Tumalo State Park

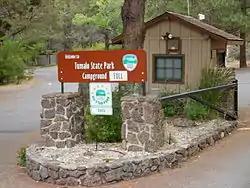
Entrance to Tumalo State Park campground

The park is bisected north to south by "O.B. Riley Road" (also known as the "Old McKenzie-Bend Highway") which is a rural highway running from the city of Bend to the unincorporated community of Tumalo. The developed part of the park is on the south side of the Deschutes River. Park facilities include access roads, parking areas, manicured lawns, restrooms, solar showers, laundry facilities, public phones, hiking trails, a large picnic area, and an overnight campground. The picnic area is west of the highway, while all the campsites are on the east side of the highway. In the picnic area, there is a group shelter that can accommodate 50 people. The campground has 50 tent sites, 23 trailer hook-up spots, and seven yurts. The park is open year-round. In 2013, the Oregon Parks and Recreation Department reported that Tumalo State Park had over 263,000 day-use visitors and more than 49,000 overnight campers per year.